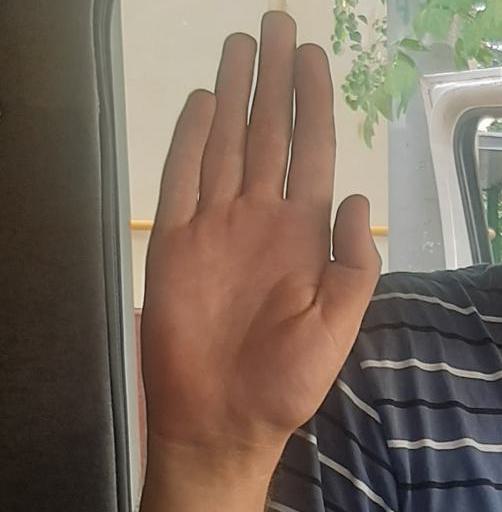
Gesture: stop